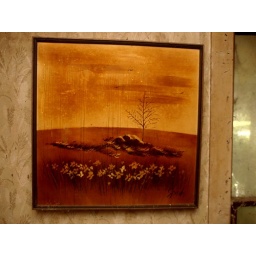
Painting on the wall of the abandoned house on the Bigham property near Coleman, Florida.